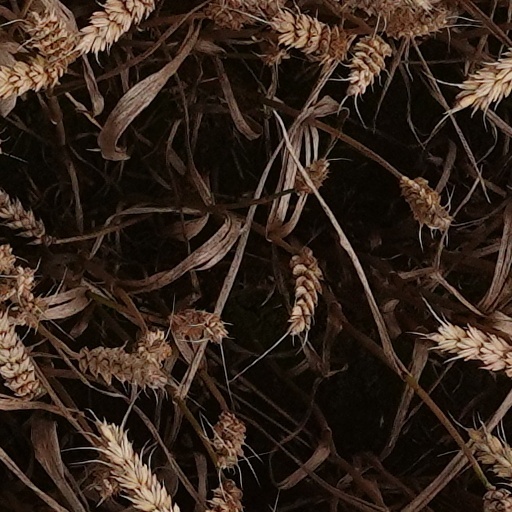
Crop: wheat